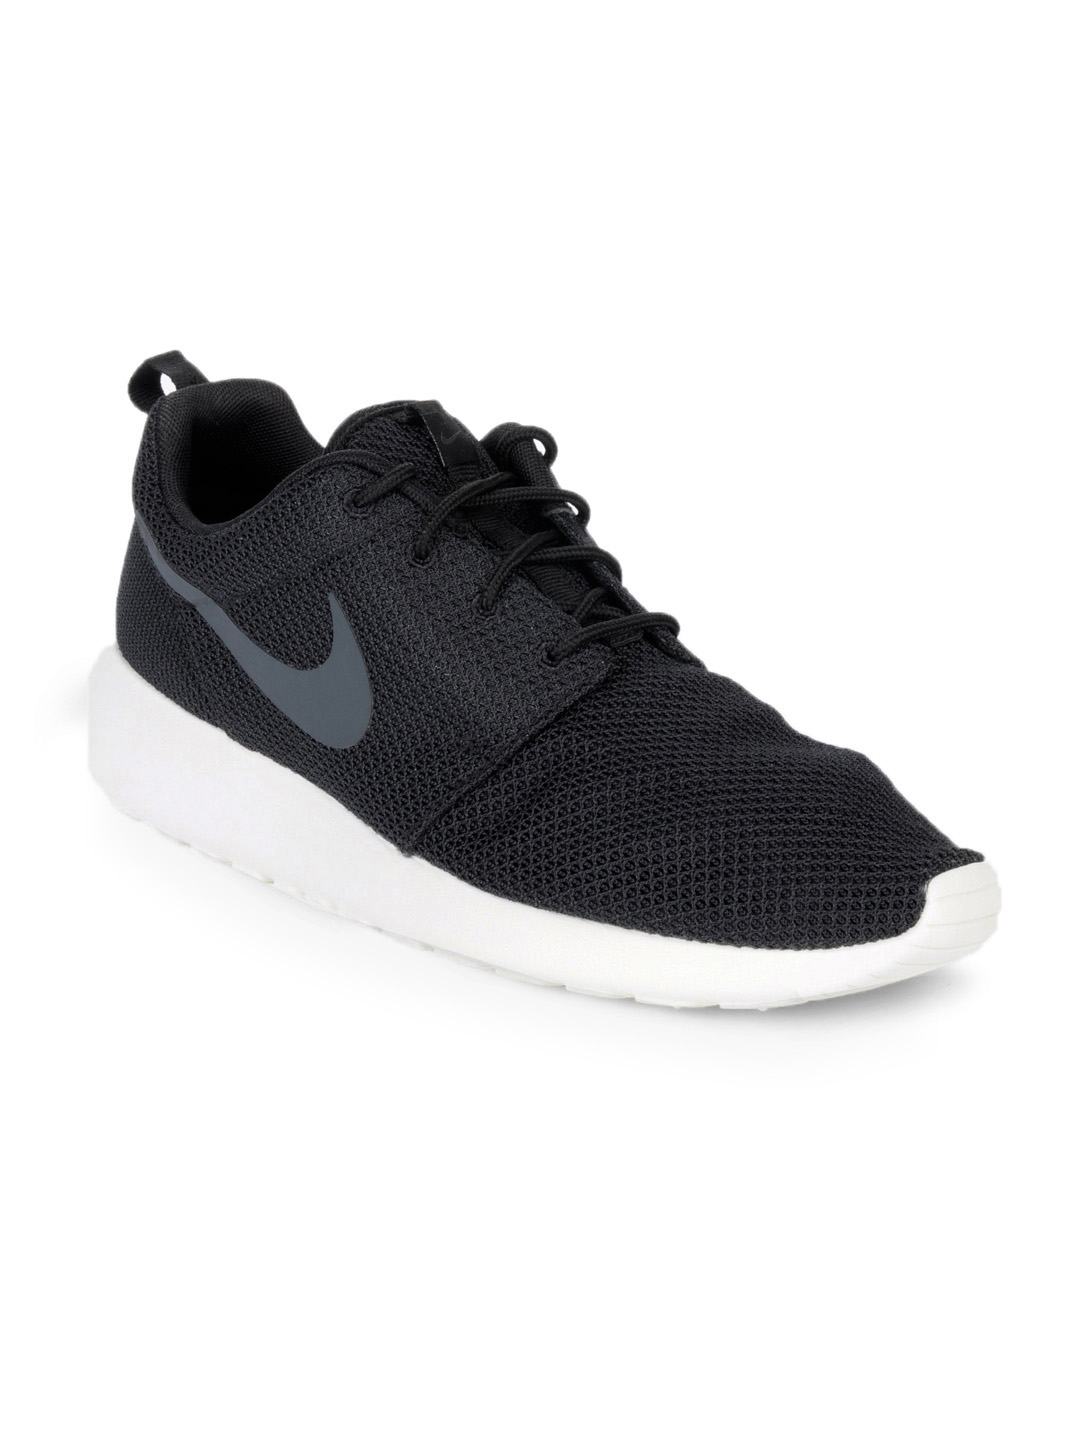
Nike Men Black Roshe One NSW Casual Shoes
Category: Footwear / Shoes / Casual Shoes
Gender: Men
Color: Black
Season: Summer 2012
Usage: Casual